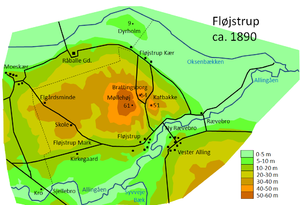
Fløjstrup (Randers Kommune) / Historie / Under Hørning Sogn. Landboreformerne
Fløjstrups bebyggelse ca. 1890. Kun to gårde er flyttet ud på marken, nemlig Kirkegaard og Elgårdsminde, og Fløjstrup Skole er bygget mellem Moeskær og Fløjstrup. Ny Rævebro over mod Vester Alling er bygget, men der er endnu ingen vejforbindelse over til Fausing.
Fløjstrup, Randers Kommune, Danmark, bebyggelse ca. 1890.
Fløjstrup er en lille landsby og et ejerlav beliggende på Djursland ca. 17 km. sydøst for Randers og 42 km. vest for Grenaa. Den har omkring 70 indbyggere med de tilhørende bebyggelser Fløjstrup Kær og Fløjstrup Mark. Byen ligger i Hørning Sogn pånær nogle enklaver i Virring Sogn. Begge sogne ligger i Randers Kommune og hører således til Region Midtjylland. Fra 1970 til 2006 hørte byen til Sønderhald Kommune. Efter delingen af Sønderhald Kommune i 2006 kom Fløjstrup til at ligge som Randers Kommunes yderste punkt mod sydøst tæt på både Norddjurs Kommune og Syddjurs Kommune. Nærmeste større byer er Auning og Assentoft, begge beliggende ca. 9 km væk mod hhv. nordvest og nordøst.